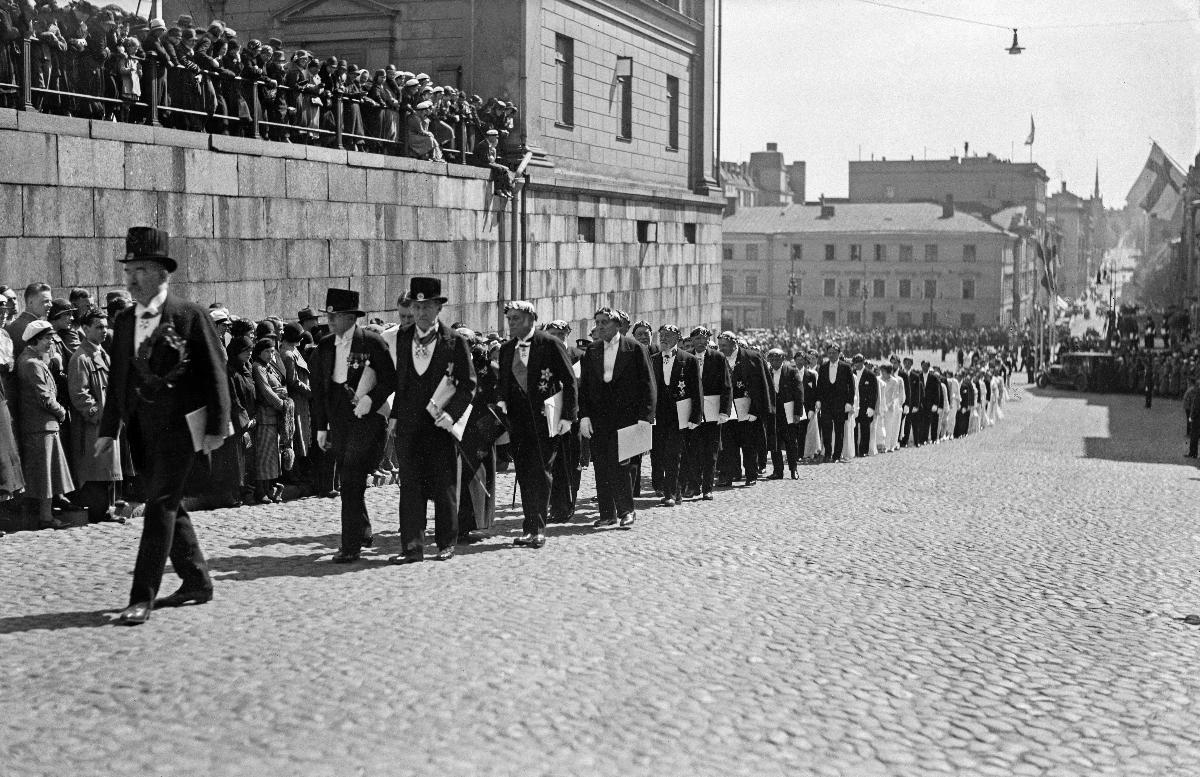
Helsingin yliopiston Filosofisen tiedekunnan promootio
Helsingfors universitets filosofiska fakultetens promotion; Helsinki University Faculty of Philosophy Promotion
sisällön kuvaus: Helsingin yliopiston filosofisen tiedekunnan promootio Helsingissä 31.5.1932. content description: Helsinki University Faculty of Philosophy Promotion in Helsinki 31.5.1932. innehållsbeskrivning: Helsingfors universitets filosofiska fakultetens promotion i Helsingfors 31.5.1932.
Kuvaaja: Sundström, Hugo, kuvaaja
Vuosi: 1932
Paikka: Suomi, Uusimaa, Helsinki
Aiheet: yliopistot; promootiot; maisterit; kulkueet; tohtorit; HBL; universities; conferment ceremonies; Masters (graduates); processions; promotions; masters; doctors; doctors (degrees); högskolor; promotioner; magistrar; processioner; universitet; doktorer